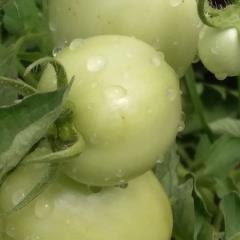
Crop: Tomato
Condition: healthy-fruit